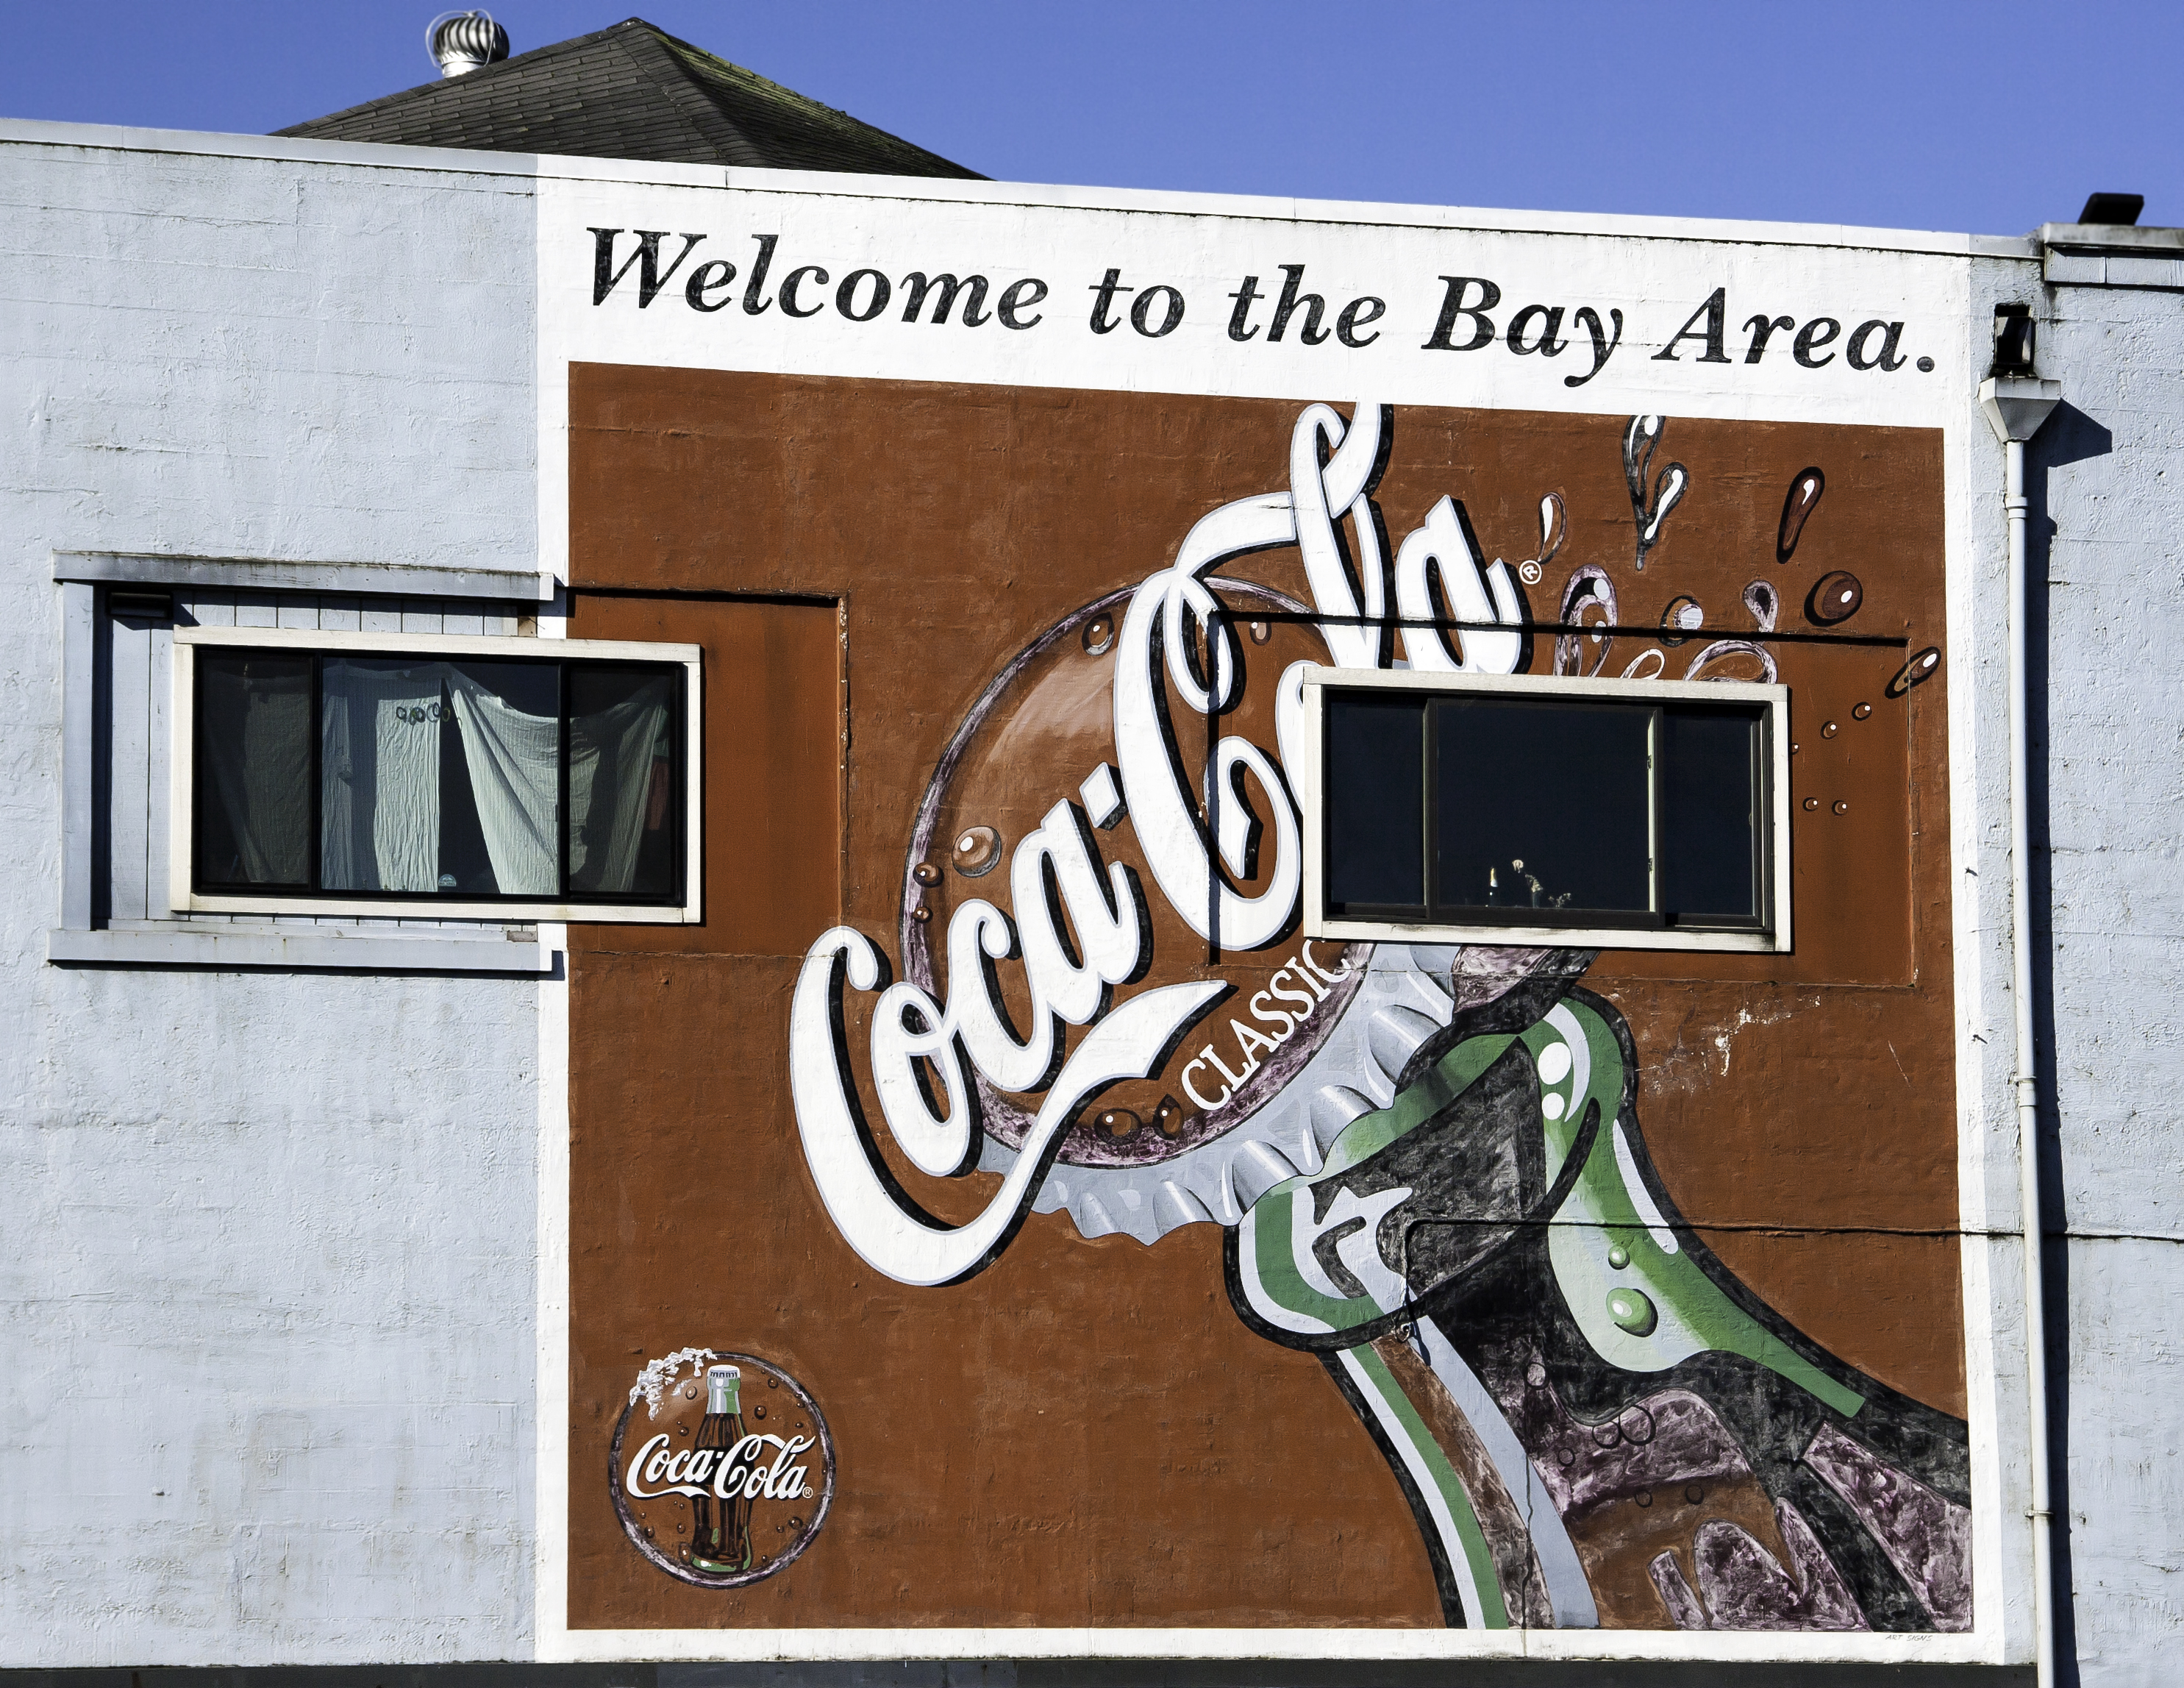
wall, advertising, sign, red, cocacola, street art, art, windows, mural, thechallengegame